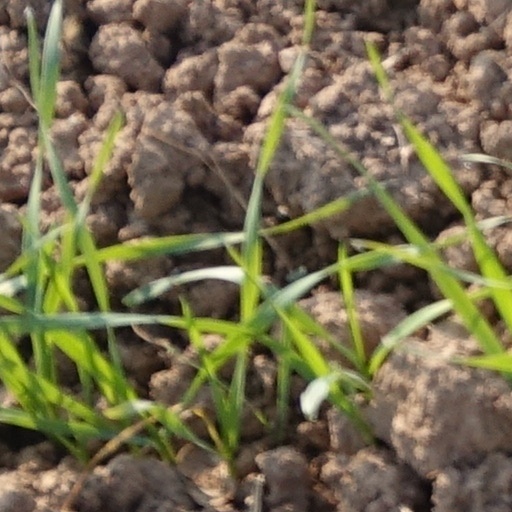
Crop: wheat